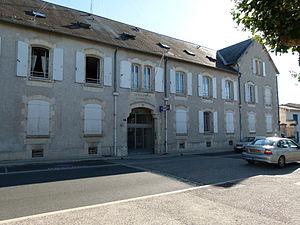
La caserne de la Gendarmerie nationale de Marennes (17)
Marennes est une ancienne commune du Sud-Ouest de la France, située dans le département de la Charente-Maritime en région Nouvelle-Aquitaine. Ses habitants sont appelés les Marennais et les Marennaises. Le 1ᵉʳ janvier 2019, elle fusionne avec Hiers-Brouage pour former la commune nouvelle de Marennes-Hiers-Brouage.